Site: brandenburg
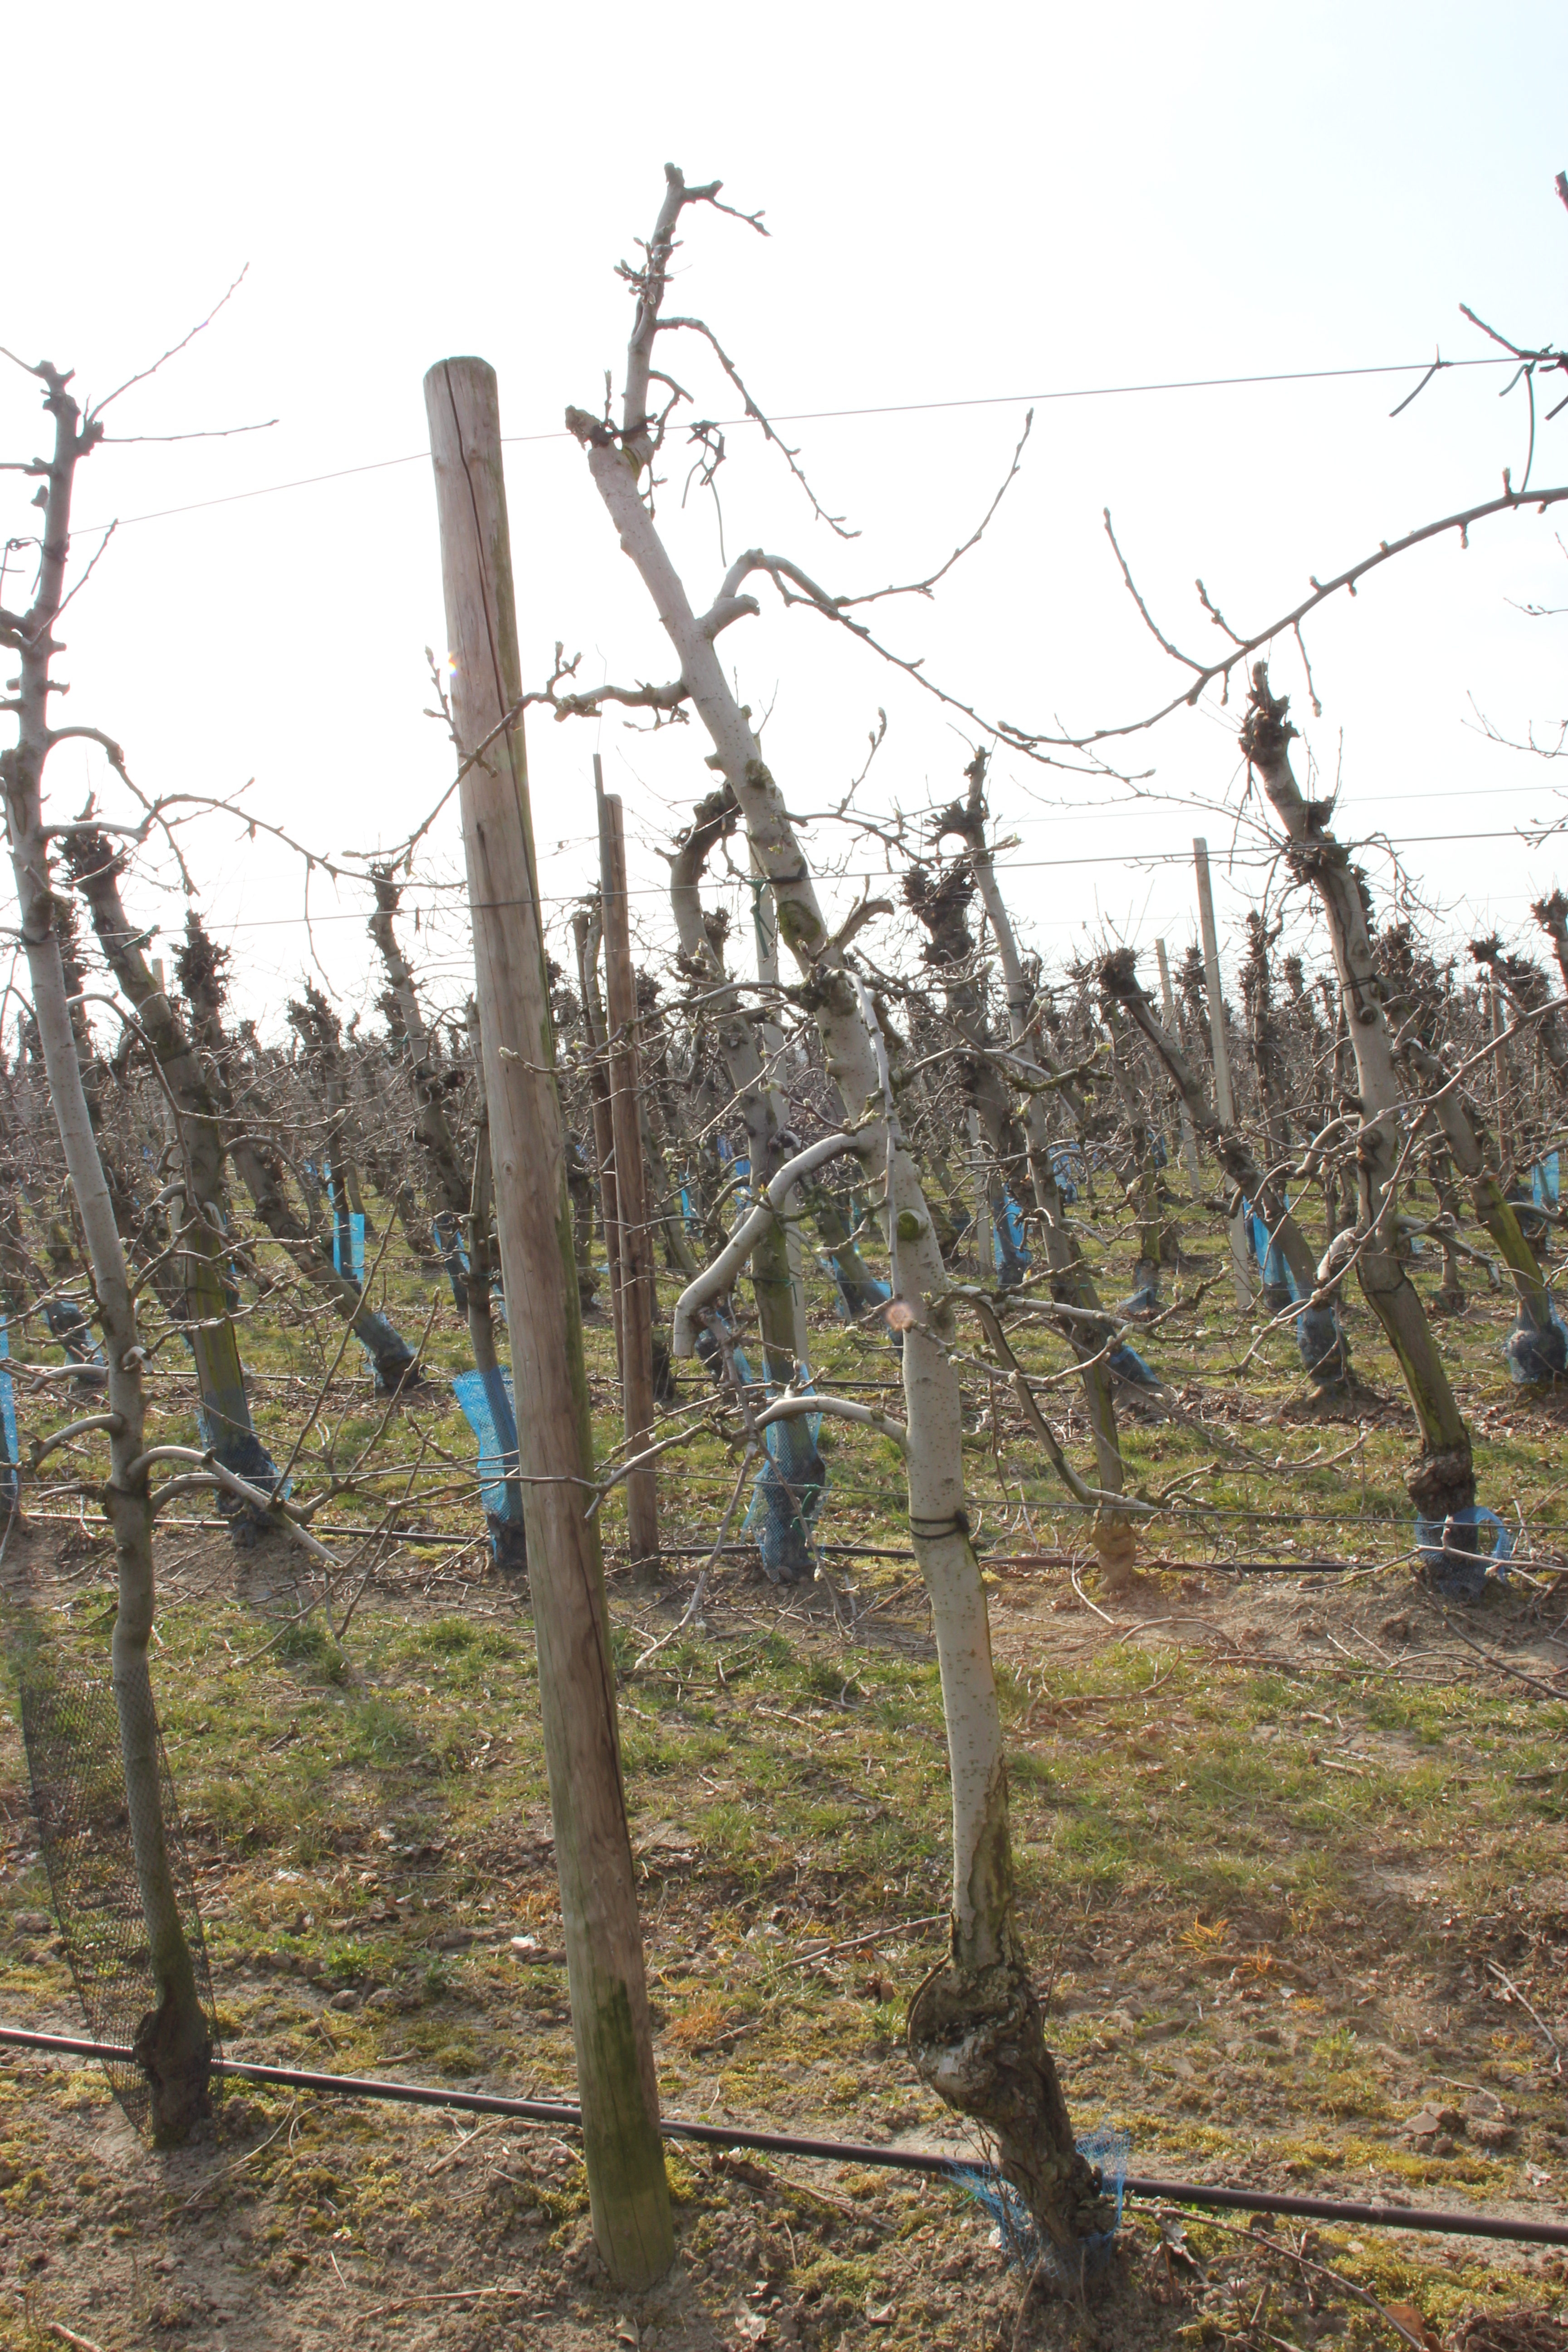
Growth stage (BBCH 03): Bud development